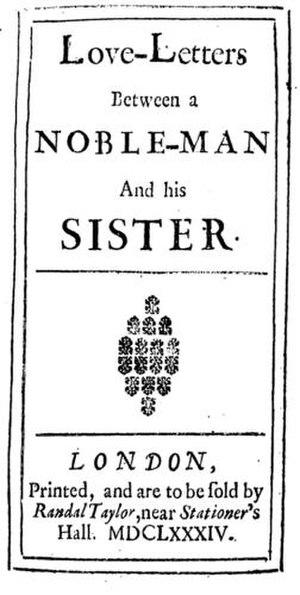
Le roman épistolaire est un genre littéraire dans lequel le récit se compose de la correspondance fictive ou non d’un ou plusieurs personnages. Les chapitres de ces romans sont généralement organisés par les lettres écrites entre les personnages.